Shravasti

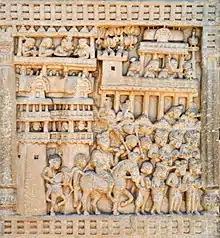
Procession of Prasenajit of Kosala leaving Sravasti to meet the Buddha. Sanchi.

The ancient Shravasti is found in the literature of all major Indian religions. Of these, the Buddhist sources are most extensive. It is also described in more historical records such as those left by the Chinese pilgrims to India.